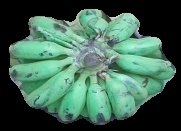
Variety: elakki-bale
Grade: grade3